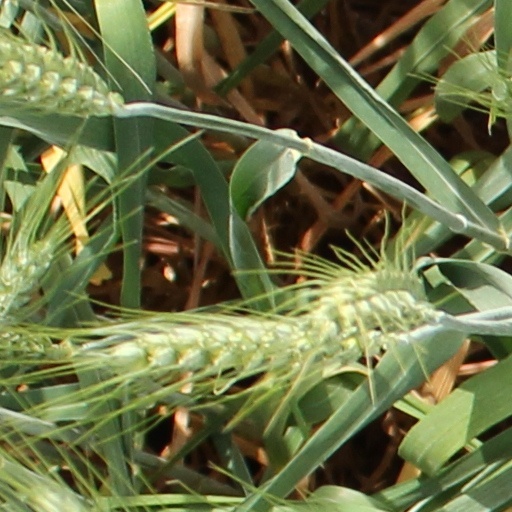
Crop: wheat